Harp lute

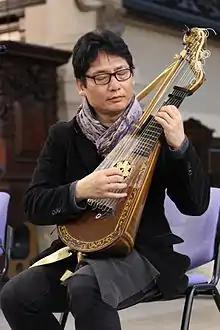
An early 19th century harp lute being played by Taro Takeuchi

The harp lute, or dital harp, is a musical instrument that combines features of harp and lute and to increase its compass of the latter. It was invented in 1795 by Edward Light, (though an earlier form is shown in "The Garden of Earthly Delights" (~1500) by Hieronymus Bosch).